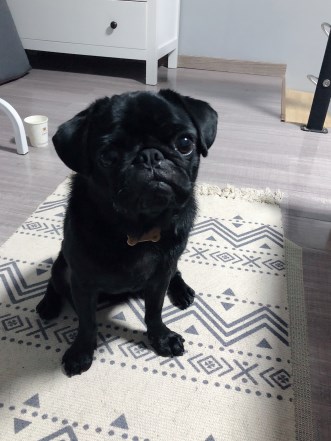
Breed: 798-n000130-pug